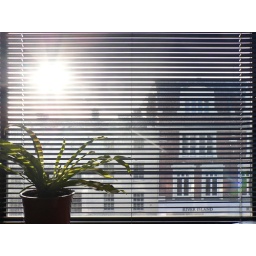
The view from the window at the office where I work in Leamington Spa.